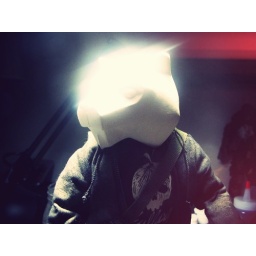
Tommy mission with a custom tiger face by the beast brothers